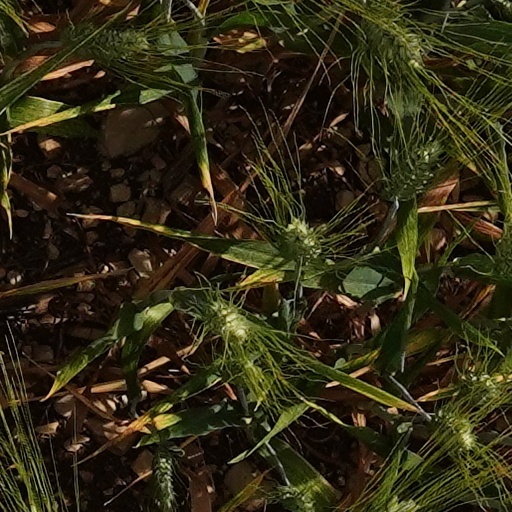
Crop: wheat